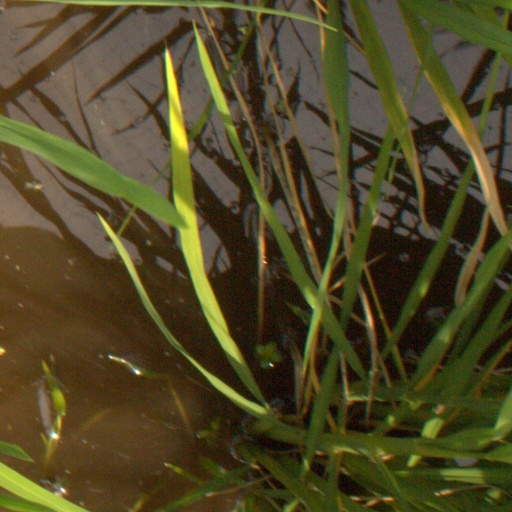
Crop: rice